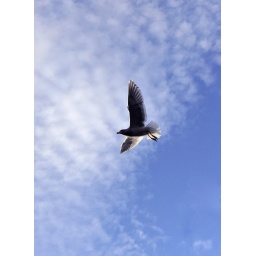
An afternoon walk in the park, as the sun peaked out of clouds to show the blue they hid.